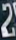
Number: 2